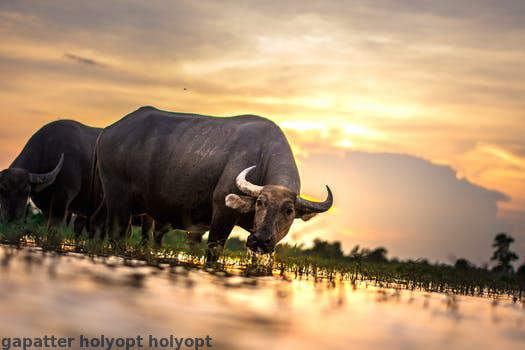
Label: Watermark